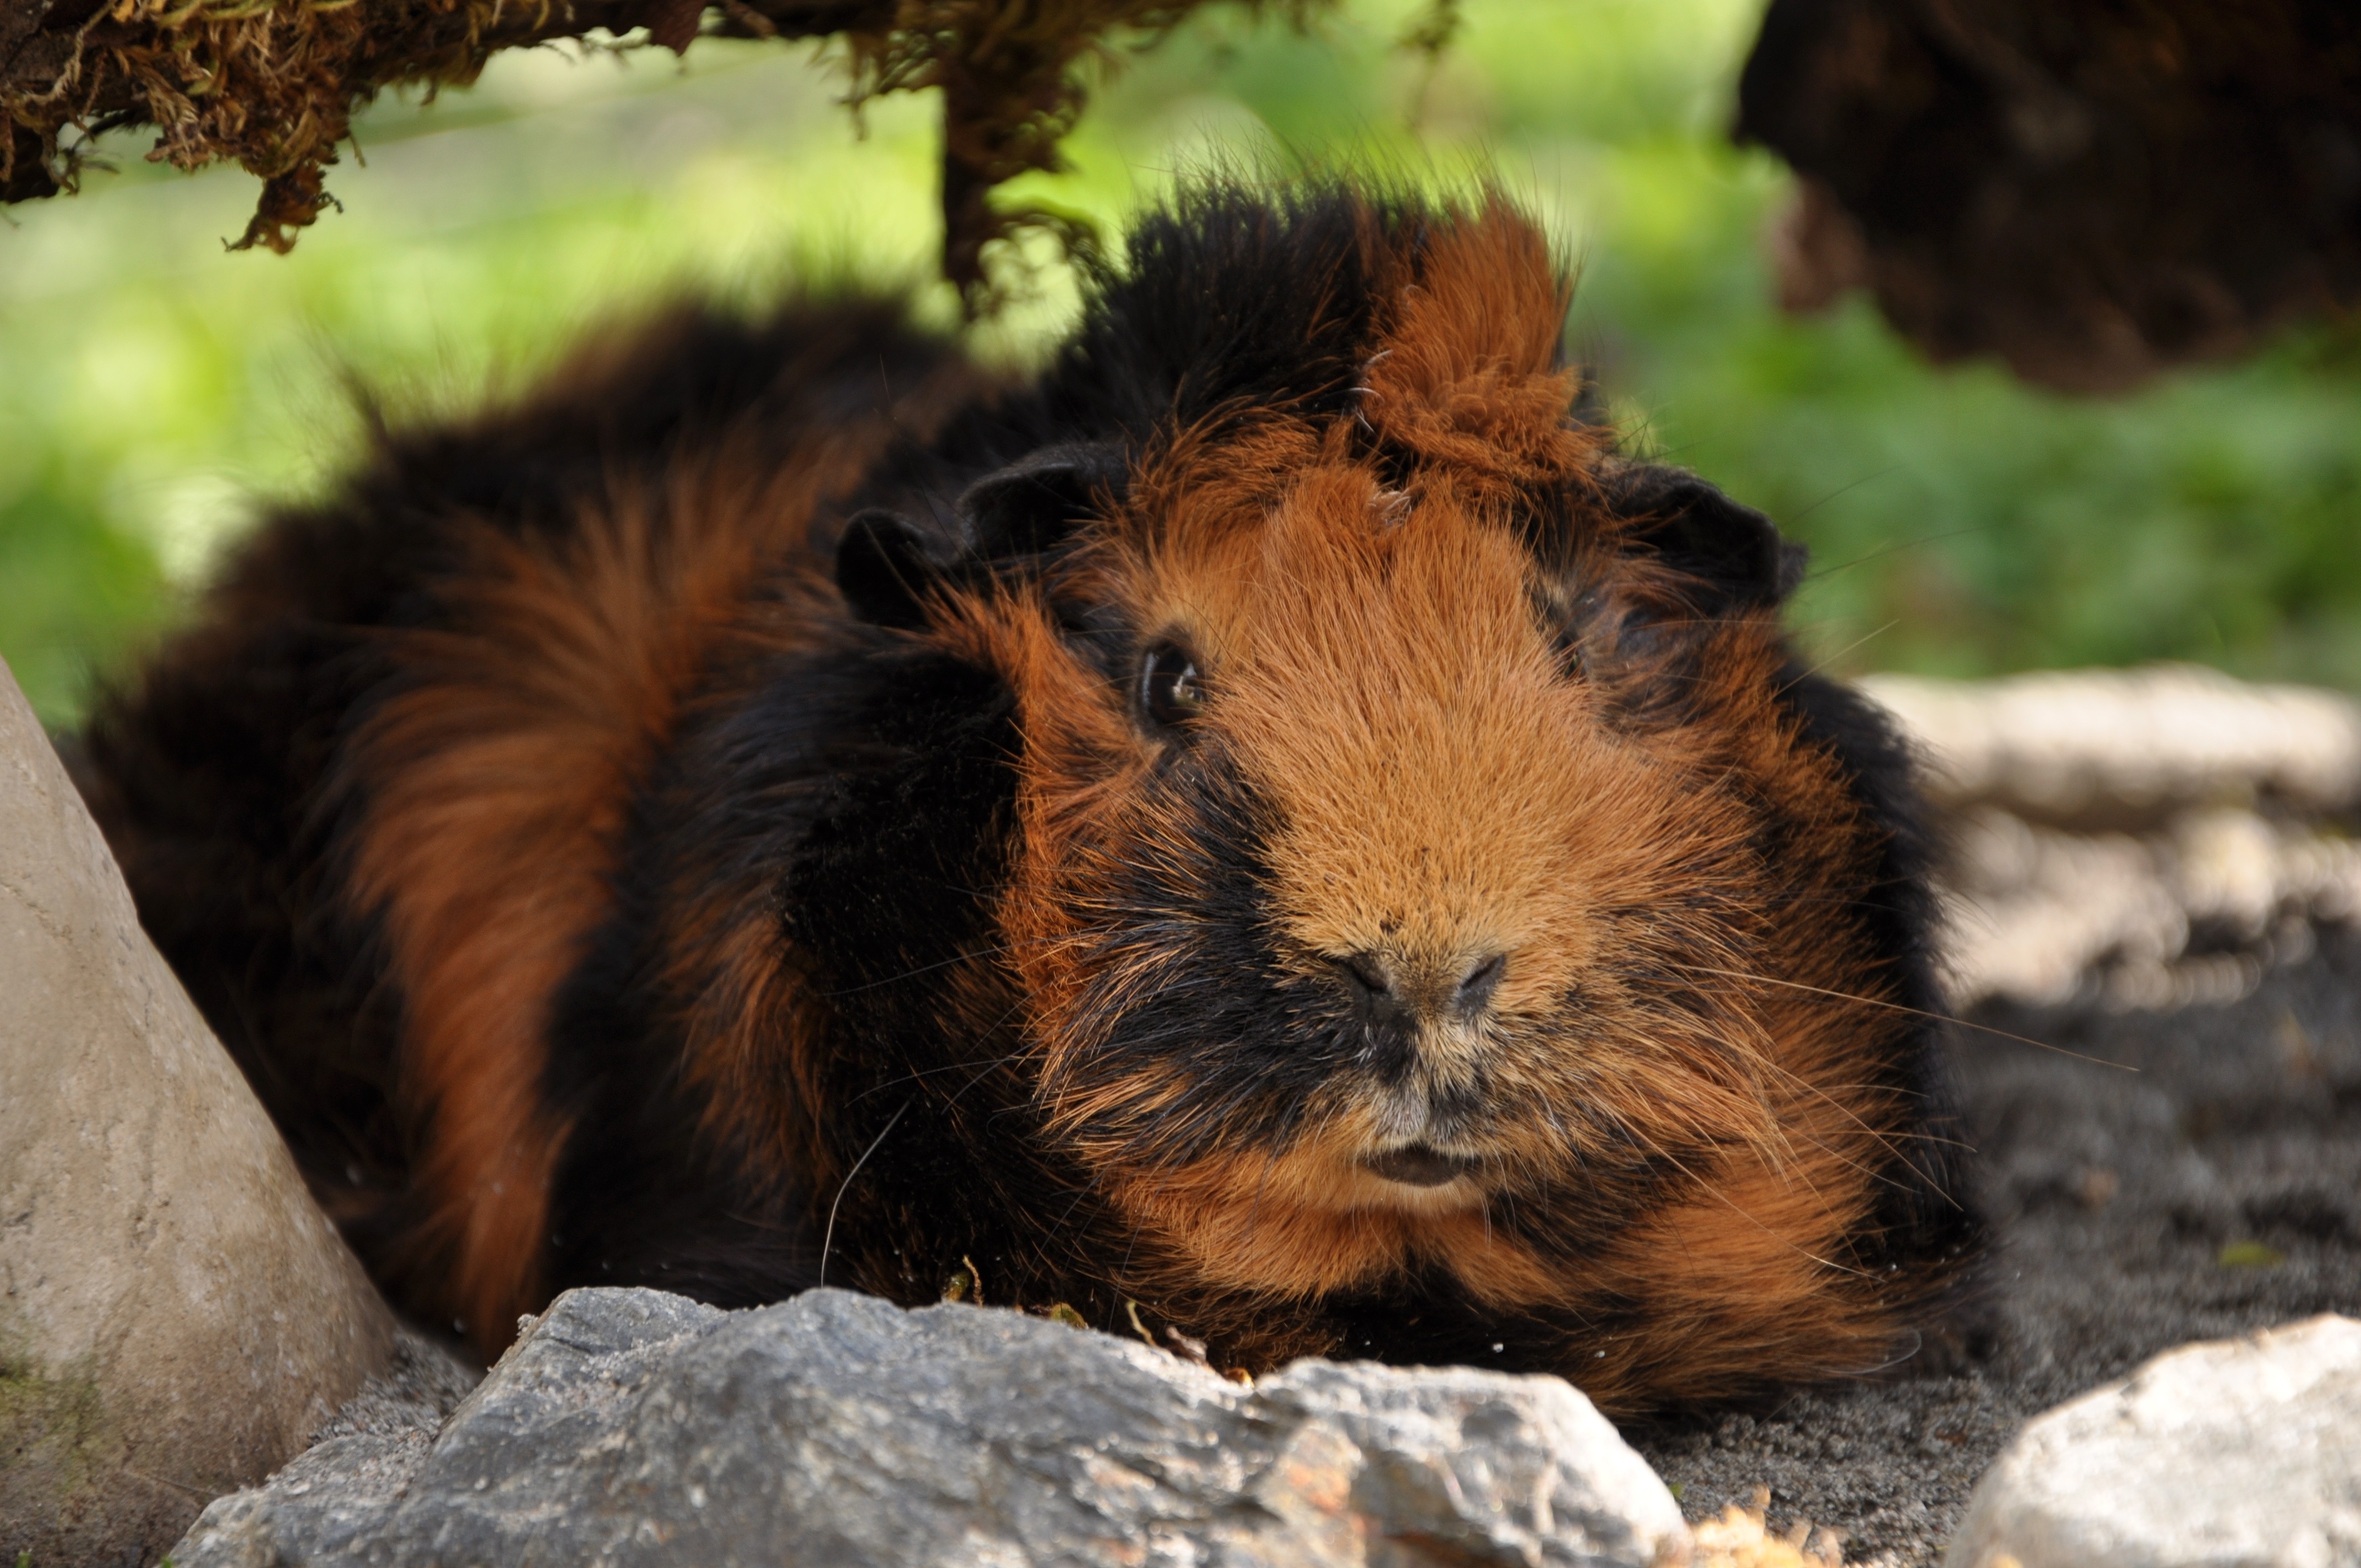
nature, wildlife, mammal, rodent, fauna, guinea pig, whiskers, rodents, vertebrate, rosette, brindle